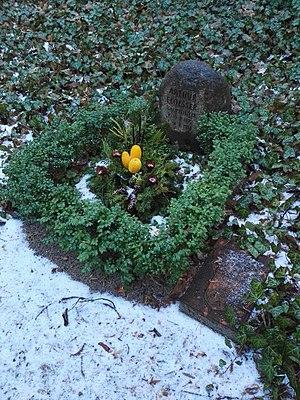
Arthur Eloesser, né le 20 mars 1870 à Berlin et mort le 14 février 1938 à Berlin également, était un historien de la littérature et un journaliste allemand.